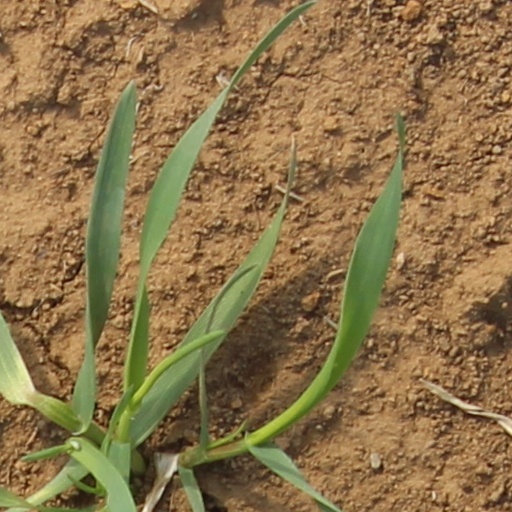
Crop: wheat